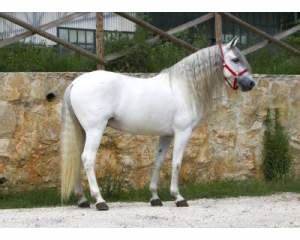
Label: horse